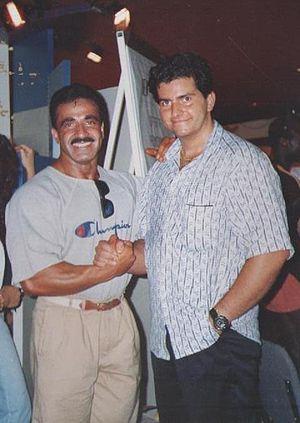
Samir Bannout est un culturiste professionnel libanais, champion Mr. Olympia en 1983 succédant à Chris Dickerson ; il ne conserve son titre qu'une seule année avant d'être battu en 1984 par Lee Haney dans son ascension vers ses 8 titres Olympia.